Shipping by a Breakwater (J. M. W. Turner)

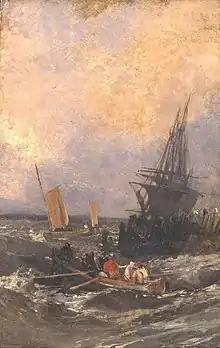

Shipping by a Breakwater is a painting by J. M. W. Turner (23 April 1775 - 19 December 1851), painted c. 1798.